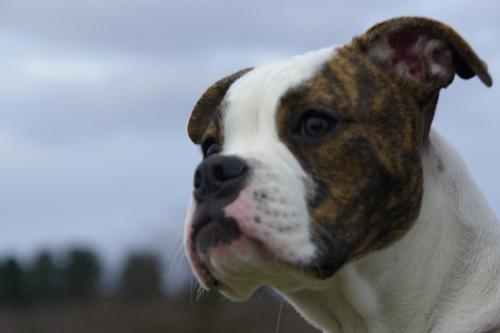
Breed: american bulldog